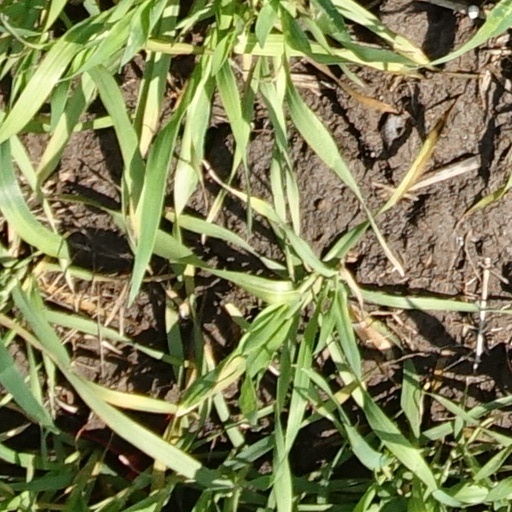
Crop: wheat